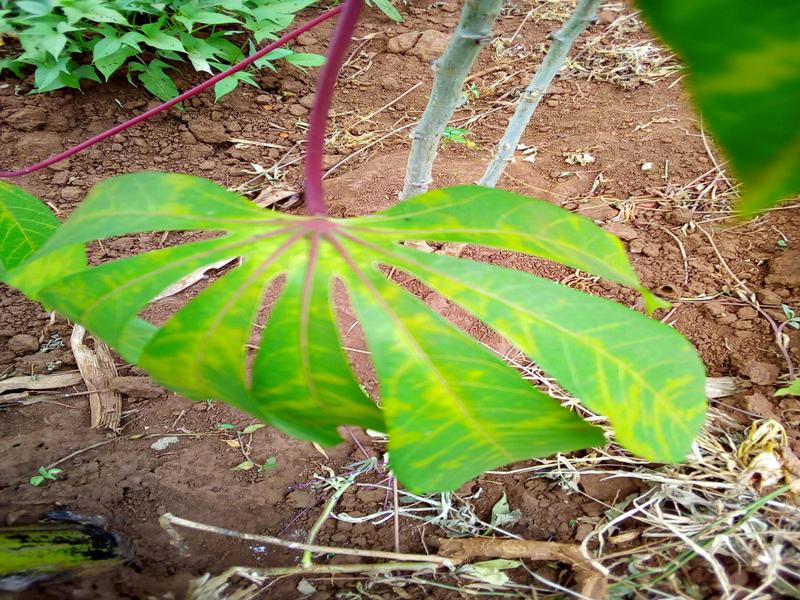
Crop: cassava
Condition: brown_streak_disease